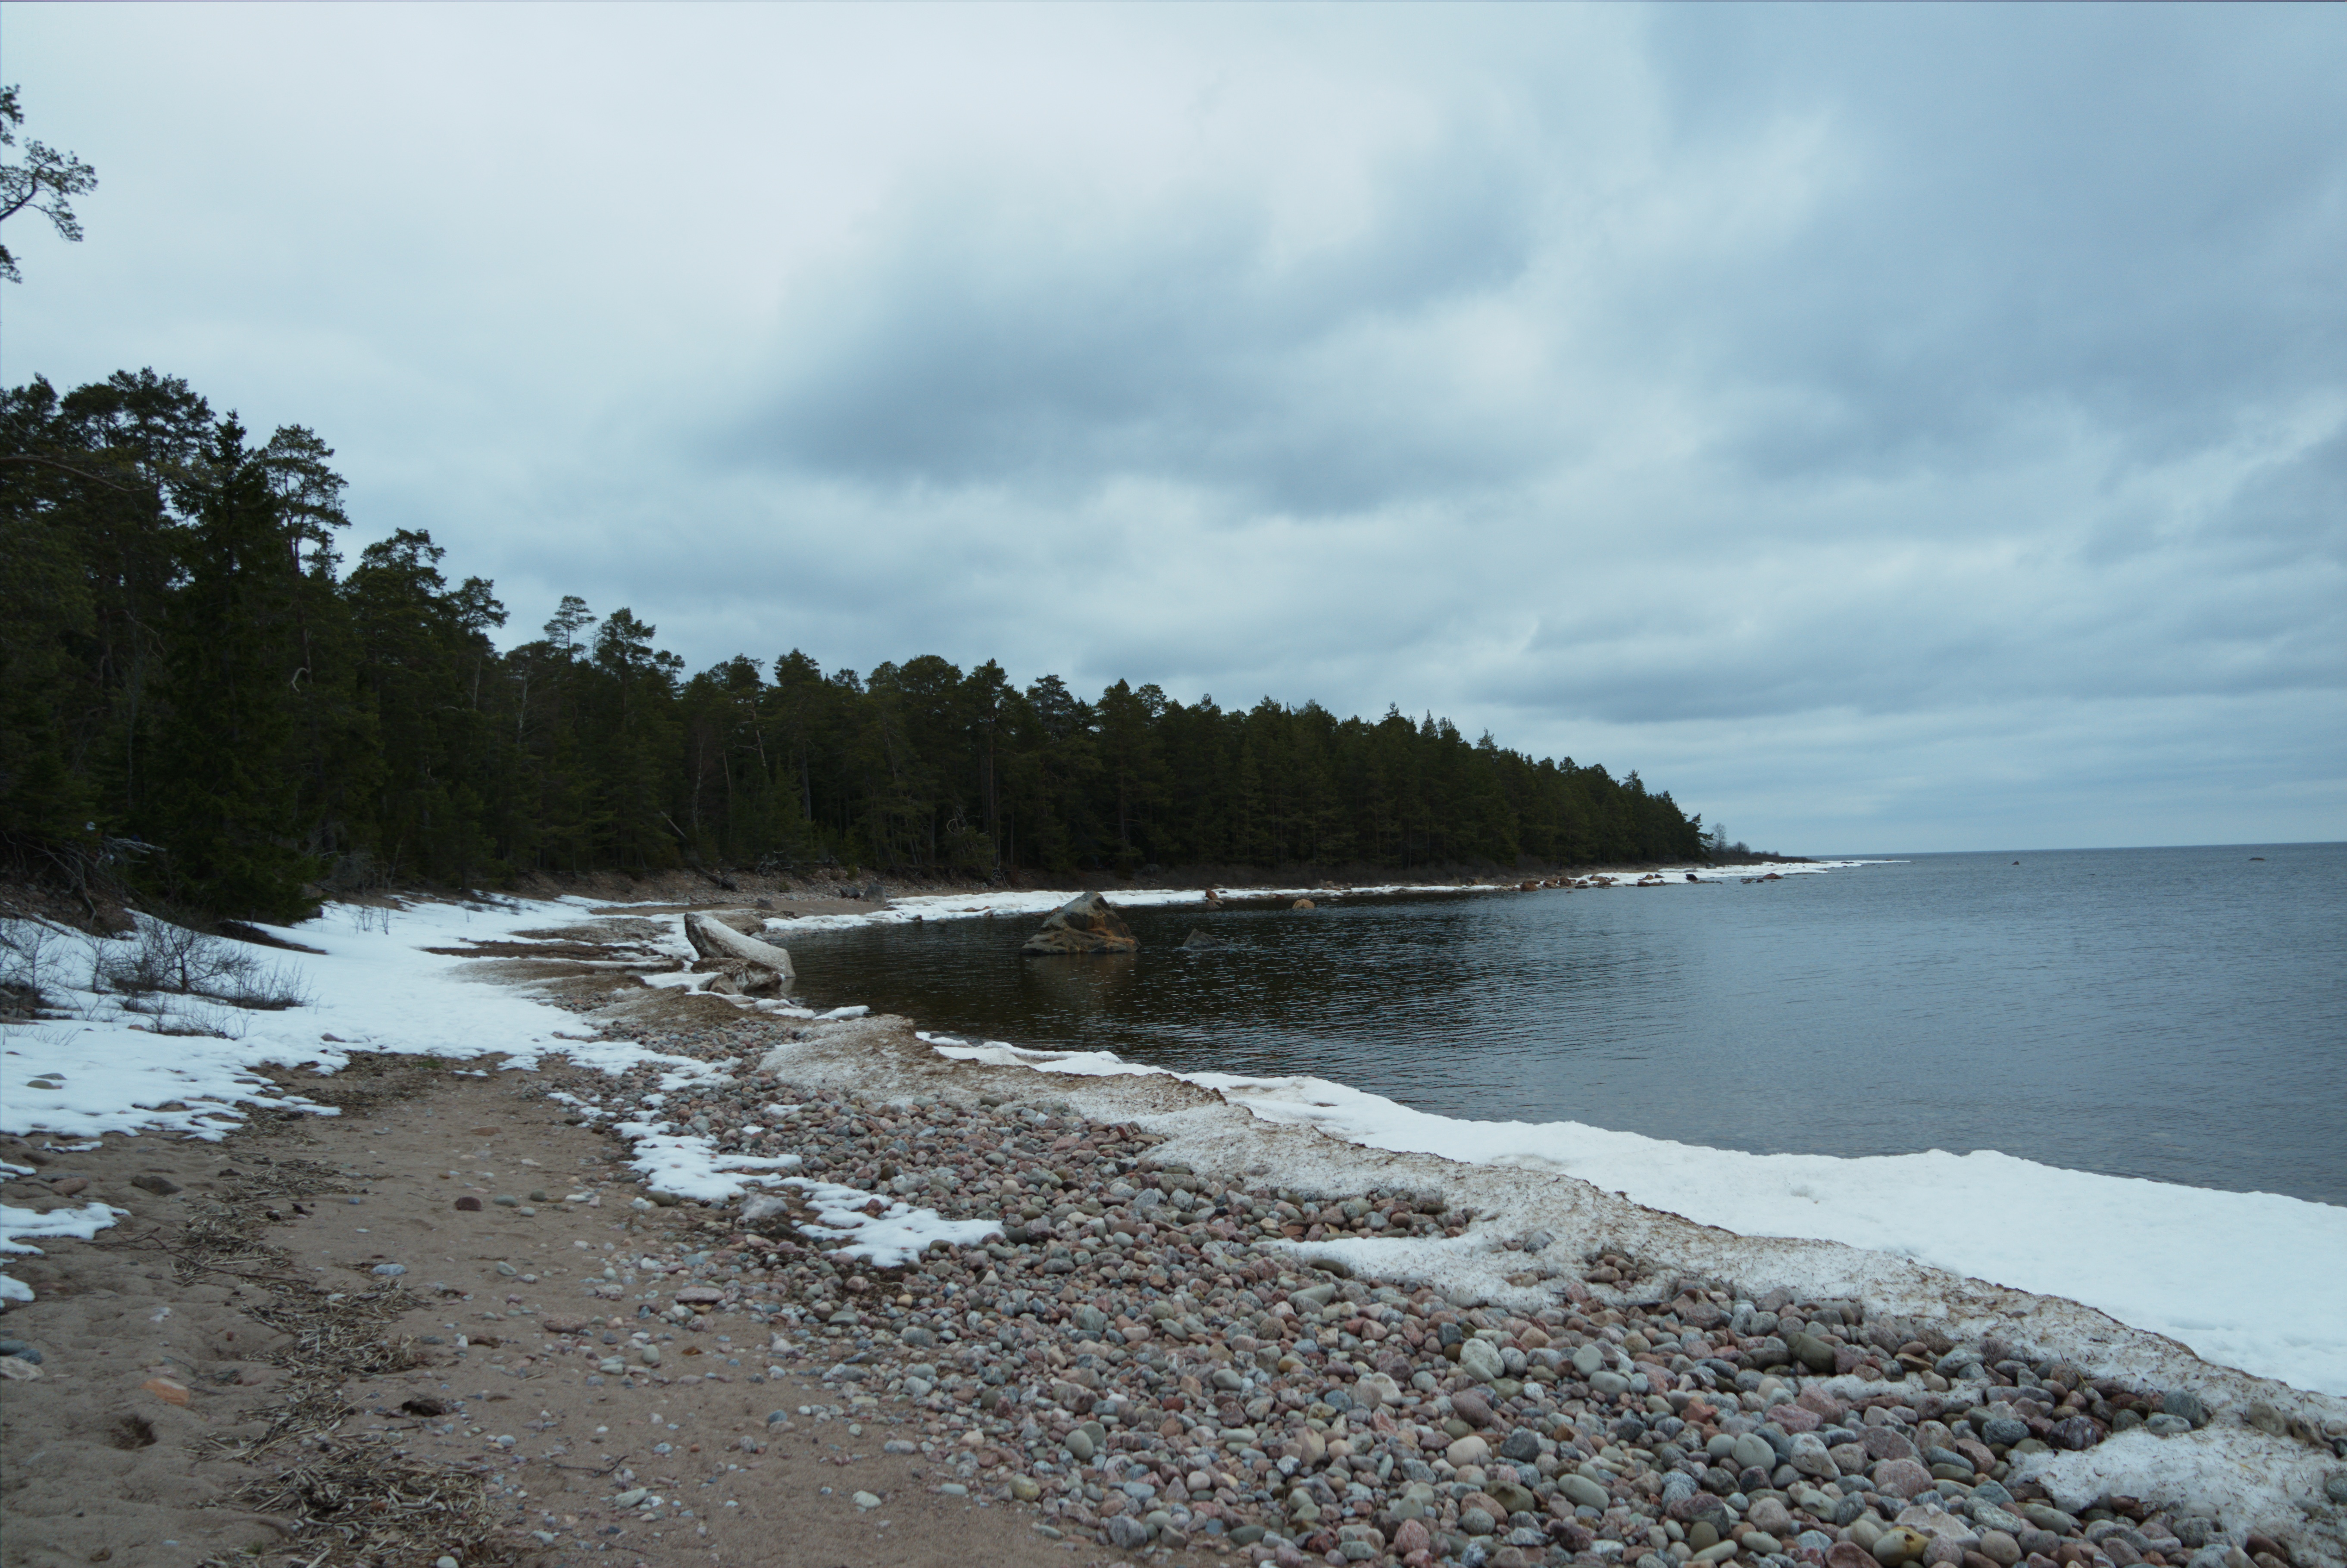
beach, landscape, sea, coast, water, ocean, mountain, cloud, shore, lake, bay, reservoir, body of water, loch, geographical feature